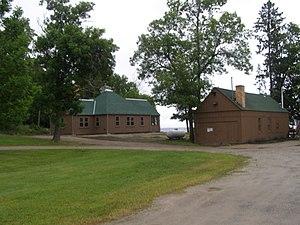
Le Kabetogama Ranger Station District est un district historique du comté de Saint Louis, dans le Minnesota, aux États-Unis. Protégé au sein du parc national des Voyageurs, ce district dans le style rustique du National Park Service est inscrit au Registre national des lieux historiques depuis le 18 juin 1993. Il comprend un office de tourisme du National Park Service, le Kabetogama Lake Visitor Center, sans que celui-ci soit une propriété contributrice au district.